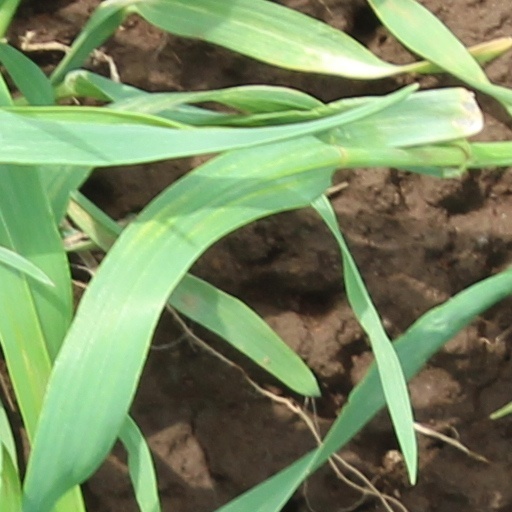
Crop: wheat